Rhapsody in Blue

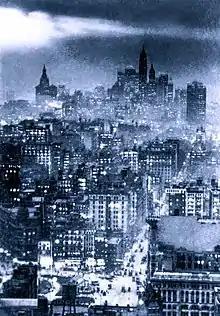
"Rhapsody in Blue" has been interpreted as a musical portrait of Jazz Age New York City.

"Rhapsody in Blue" has been interpreted as a musical portrait of early-20th-century New York City. Culture scribe Darryn King wrote in "The Wall Street Journal" that "Gershwin's fusion of jazz and classical traditions captures the thriving melting pot of Jazz Age New York."